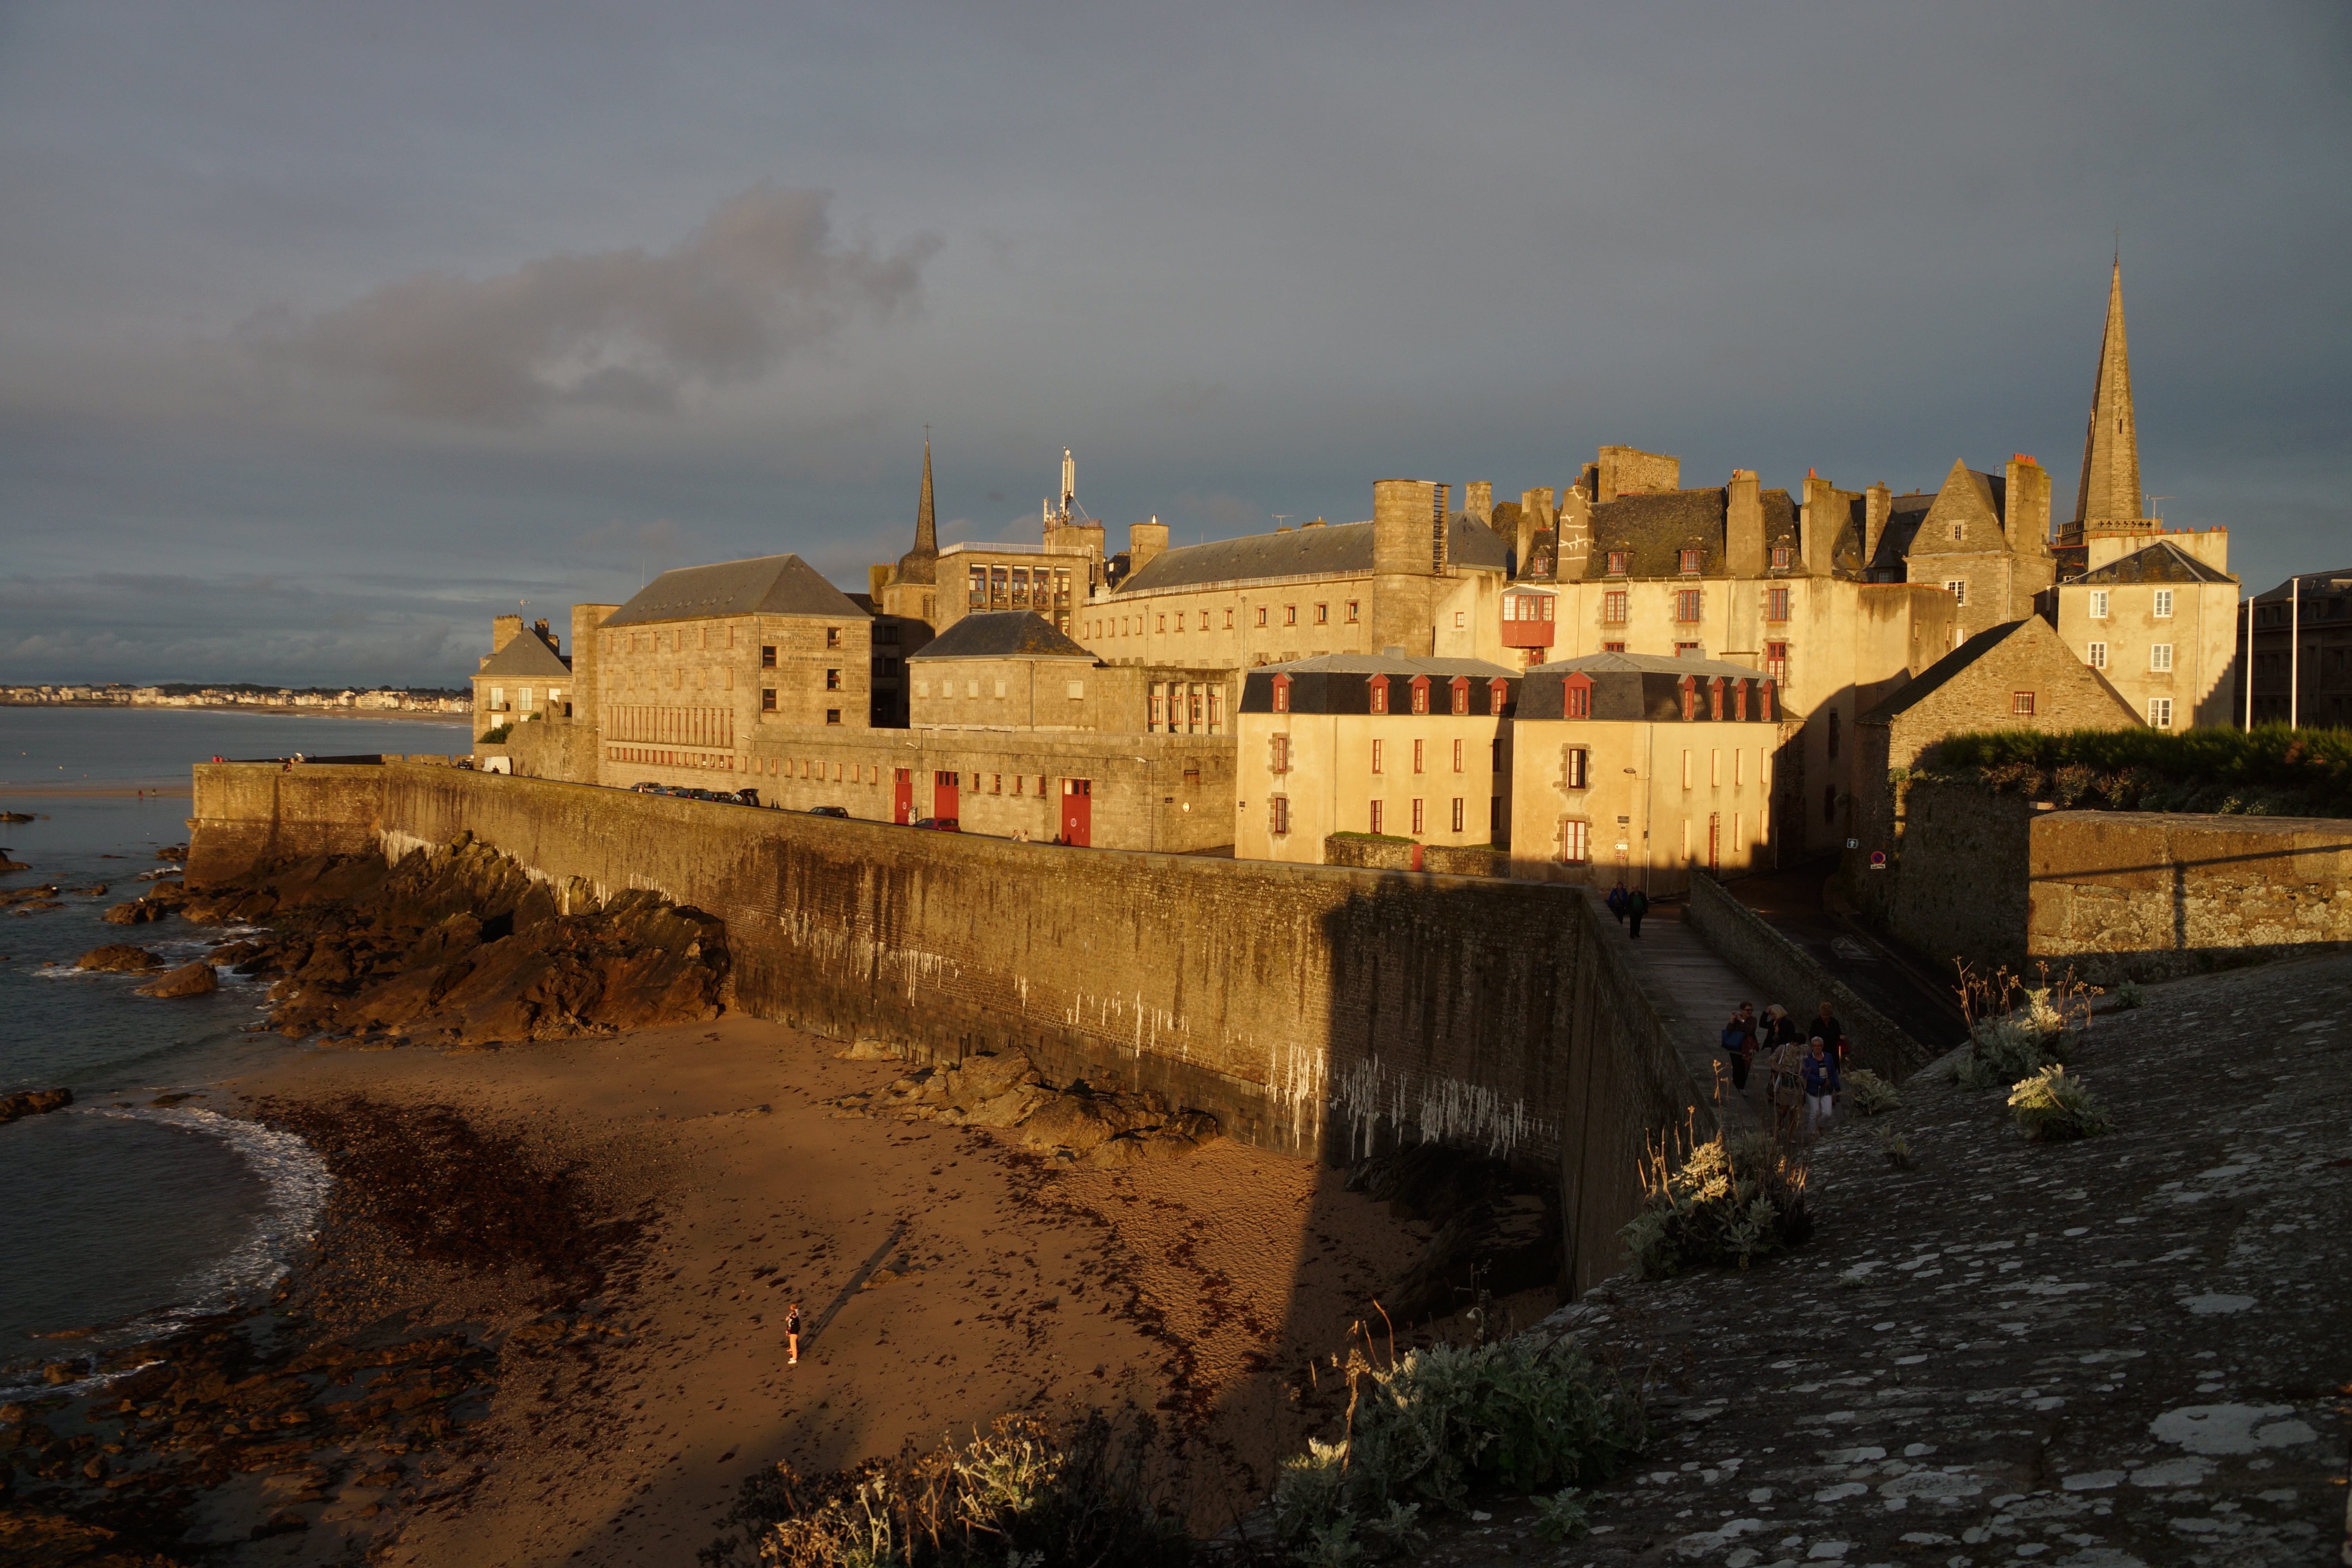
sea, coast, sand, ocean, morning, town, city, river, cliff, france, evening, castle, fortification, terrain, waterway, evening sun, middle ages, brittany, port city, saint malo, st malo